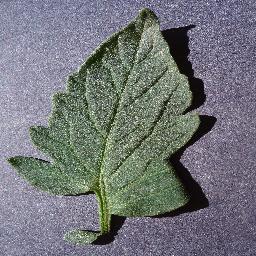
Label: Tomato___healthy